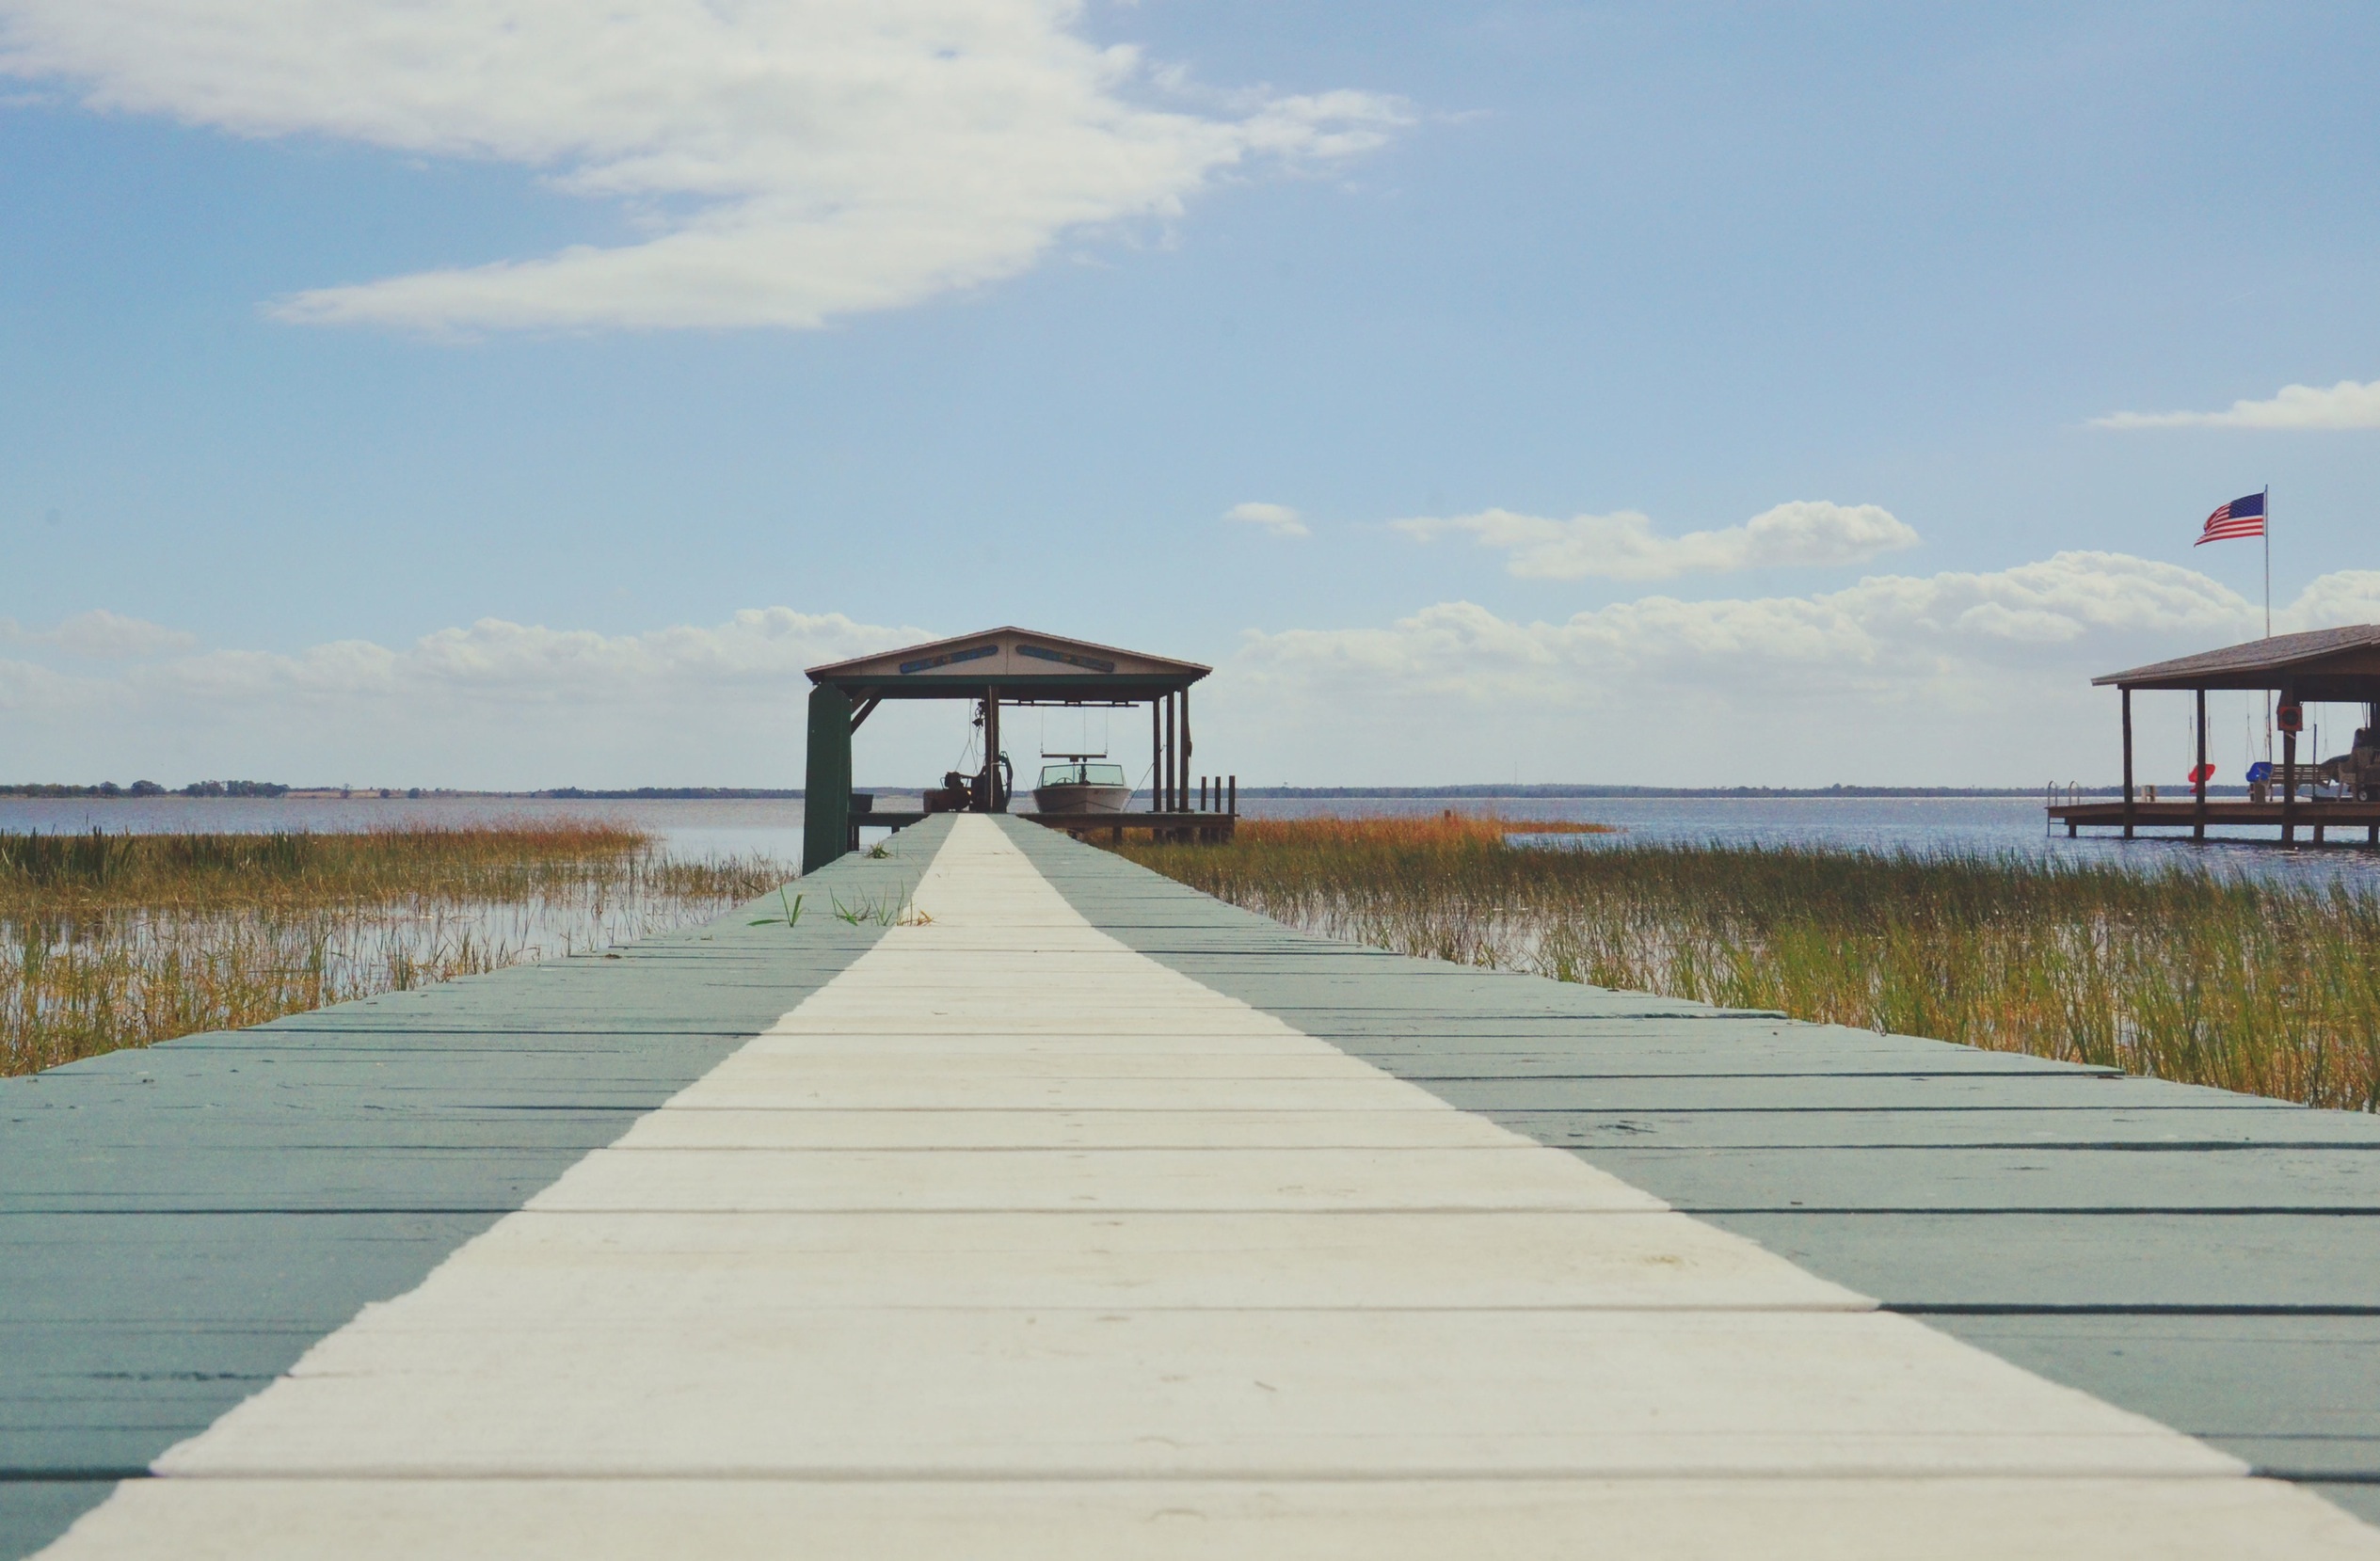
beach, sea, coast, water, path, dock, sky, boardwalk, shore, lake, pier, walkway, vacation, cottage, flag, usa, bay, blue, clouds, american, boats